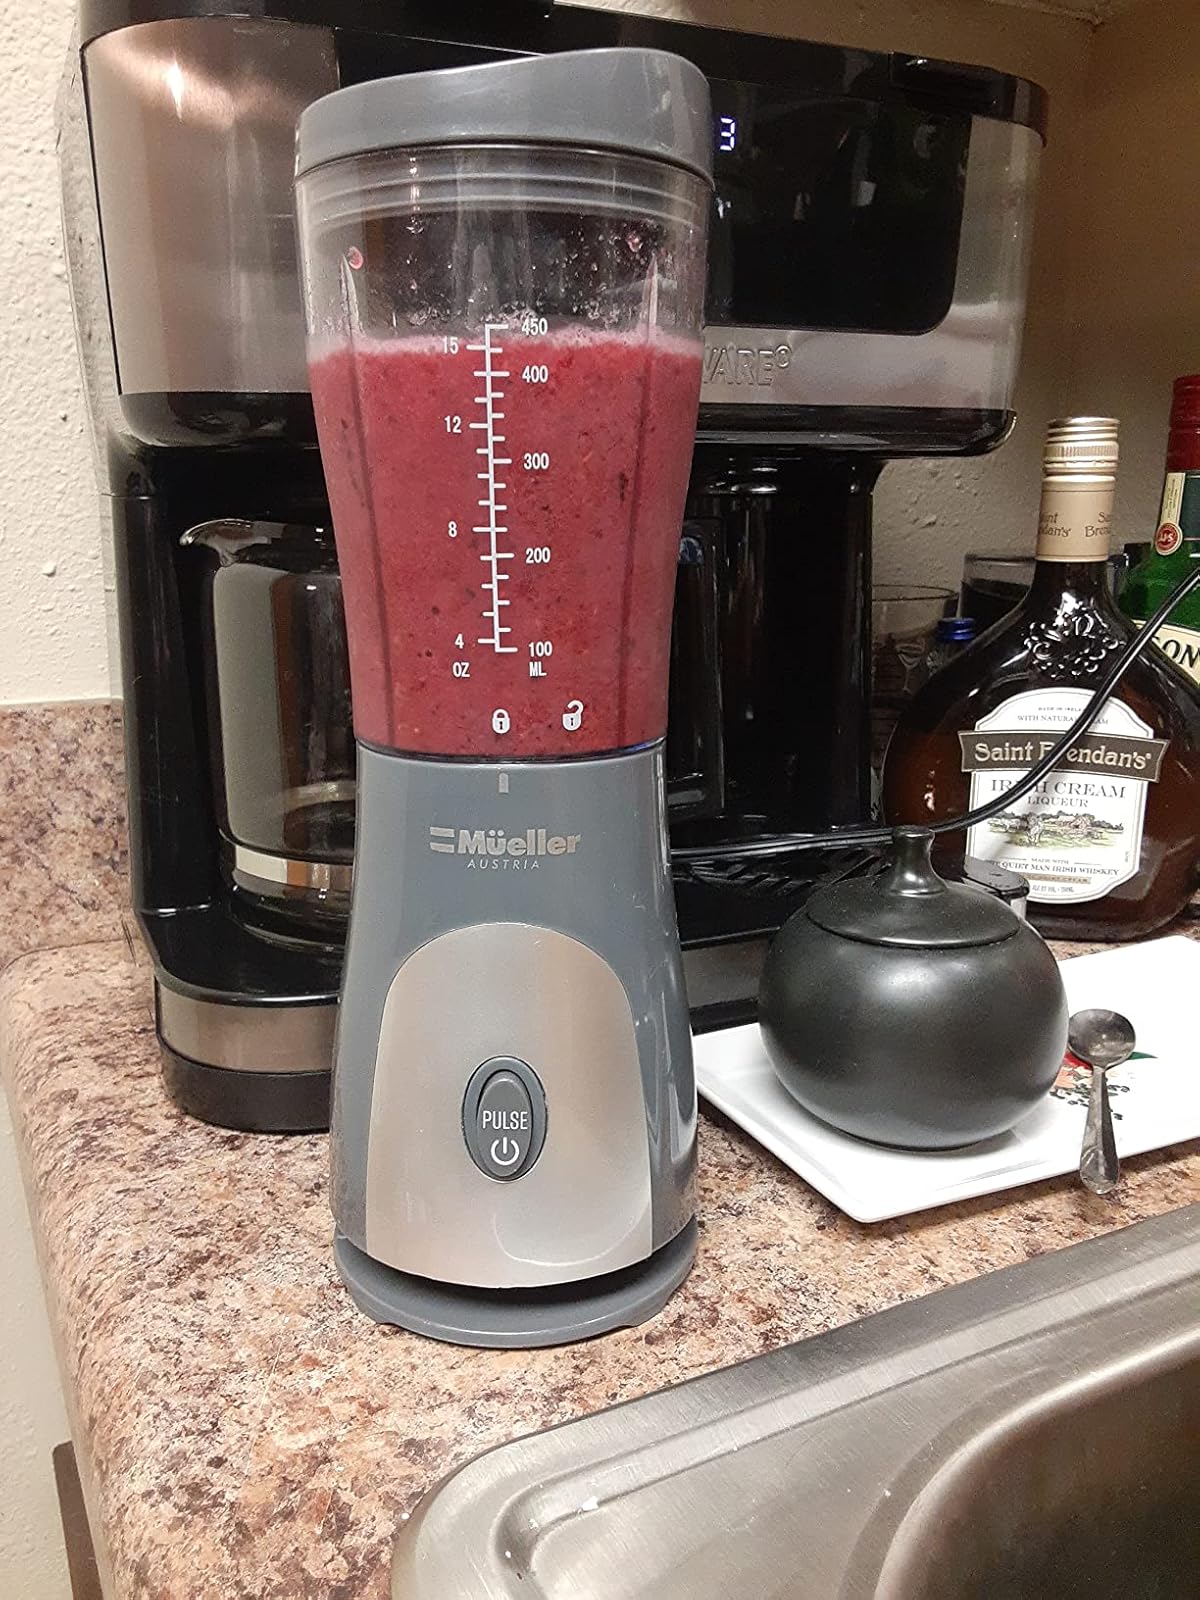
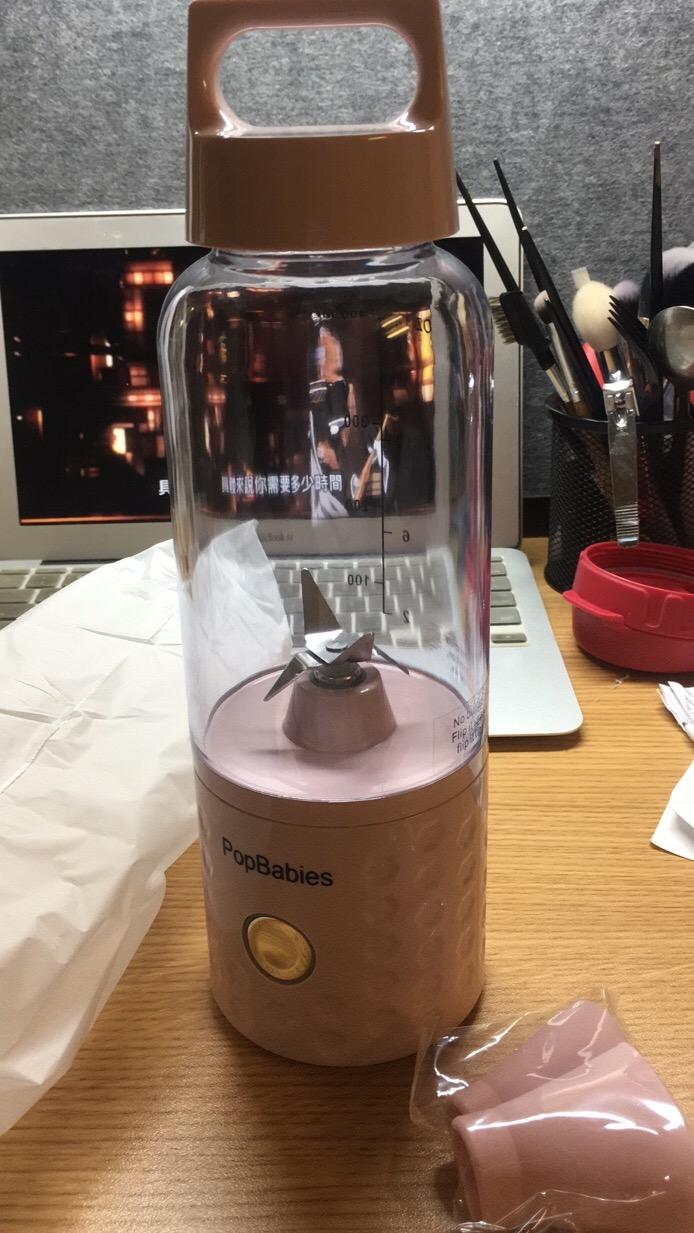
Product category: items_blender
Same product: no